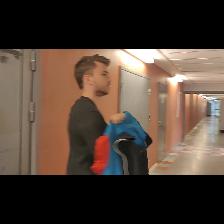
Label: Human